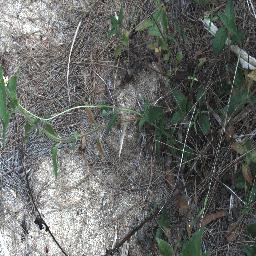
Label: siam_weed